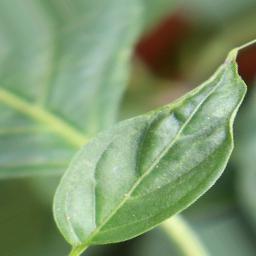
Label: mites_and_trips